Ronald Graham

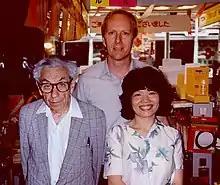
Ronald Graham, his wife Fan Chung, and Paul Erdős, Japan 1986

After completing his doctorate, Graham went to work in 1962 at Bell Labs and later as Director of Information Sciences at AT&T Labs, both in New Jersey. In 1963, at a conference in Colorado, he met the Hungarian mathematician Paul Erdős (1913–1996), who became a close friend and frequent research collaborator. Graham was chagrined to be beaten in ping-pong by Erdős, then already middle-aged; he returned to New Jersey determined to improve his game, and eventually became Bell Labs champion and won a state title in the game. Graham later popularized the concept of the Erdős number, a measure of distance from Erdős in the collaboration network of mathematicians; his many works with Erdős include two books of open problems and Erdős's final posthumous paper. Graham divorced in the 1970s; in 1983 he married his Bell Labs colleague and frequent coauthor Fan Chung.